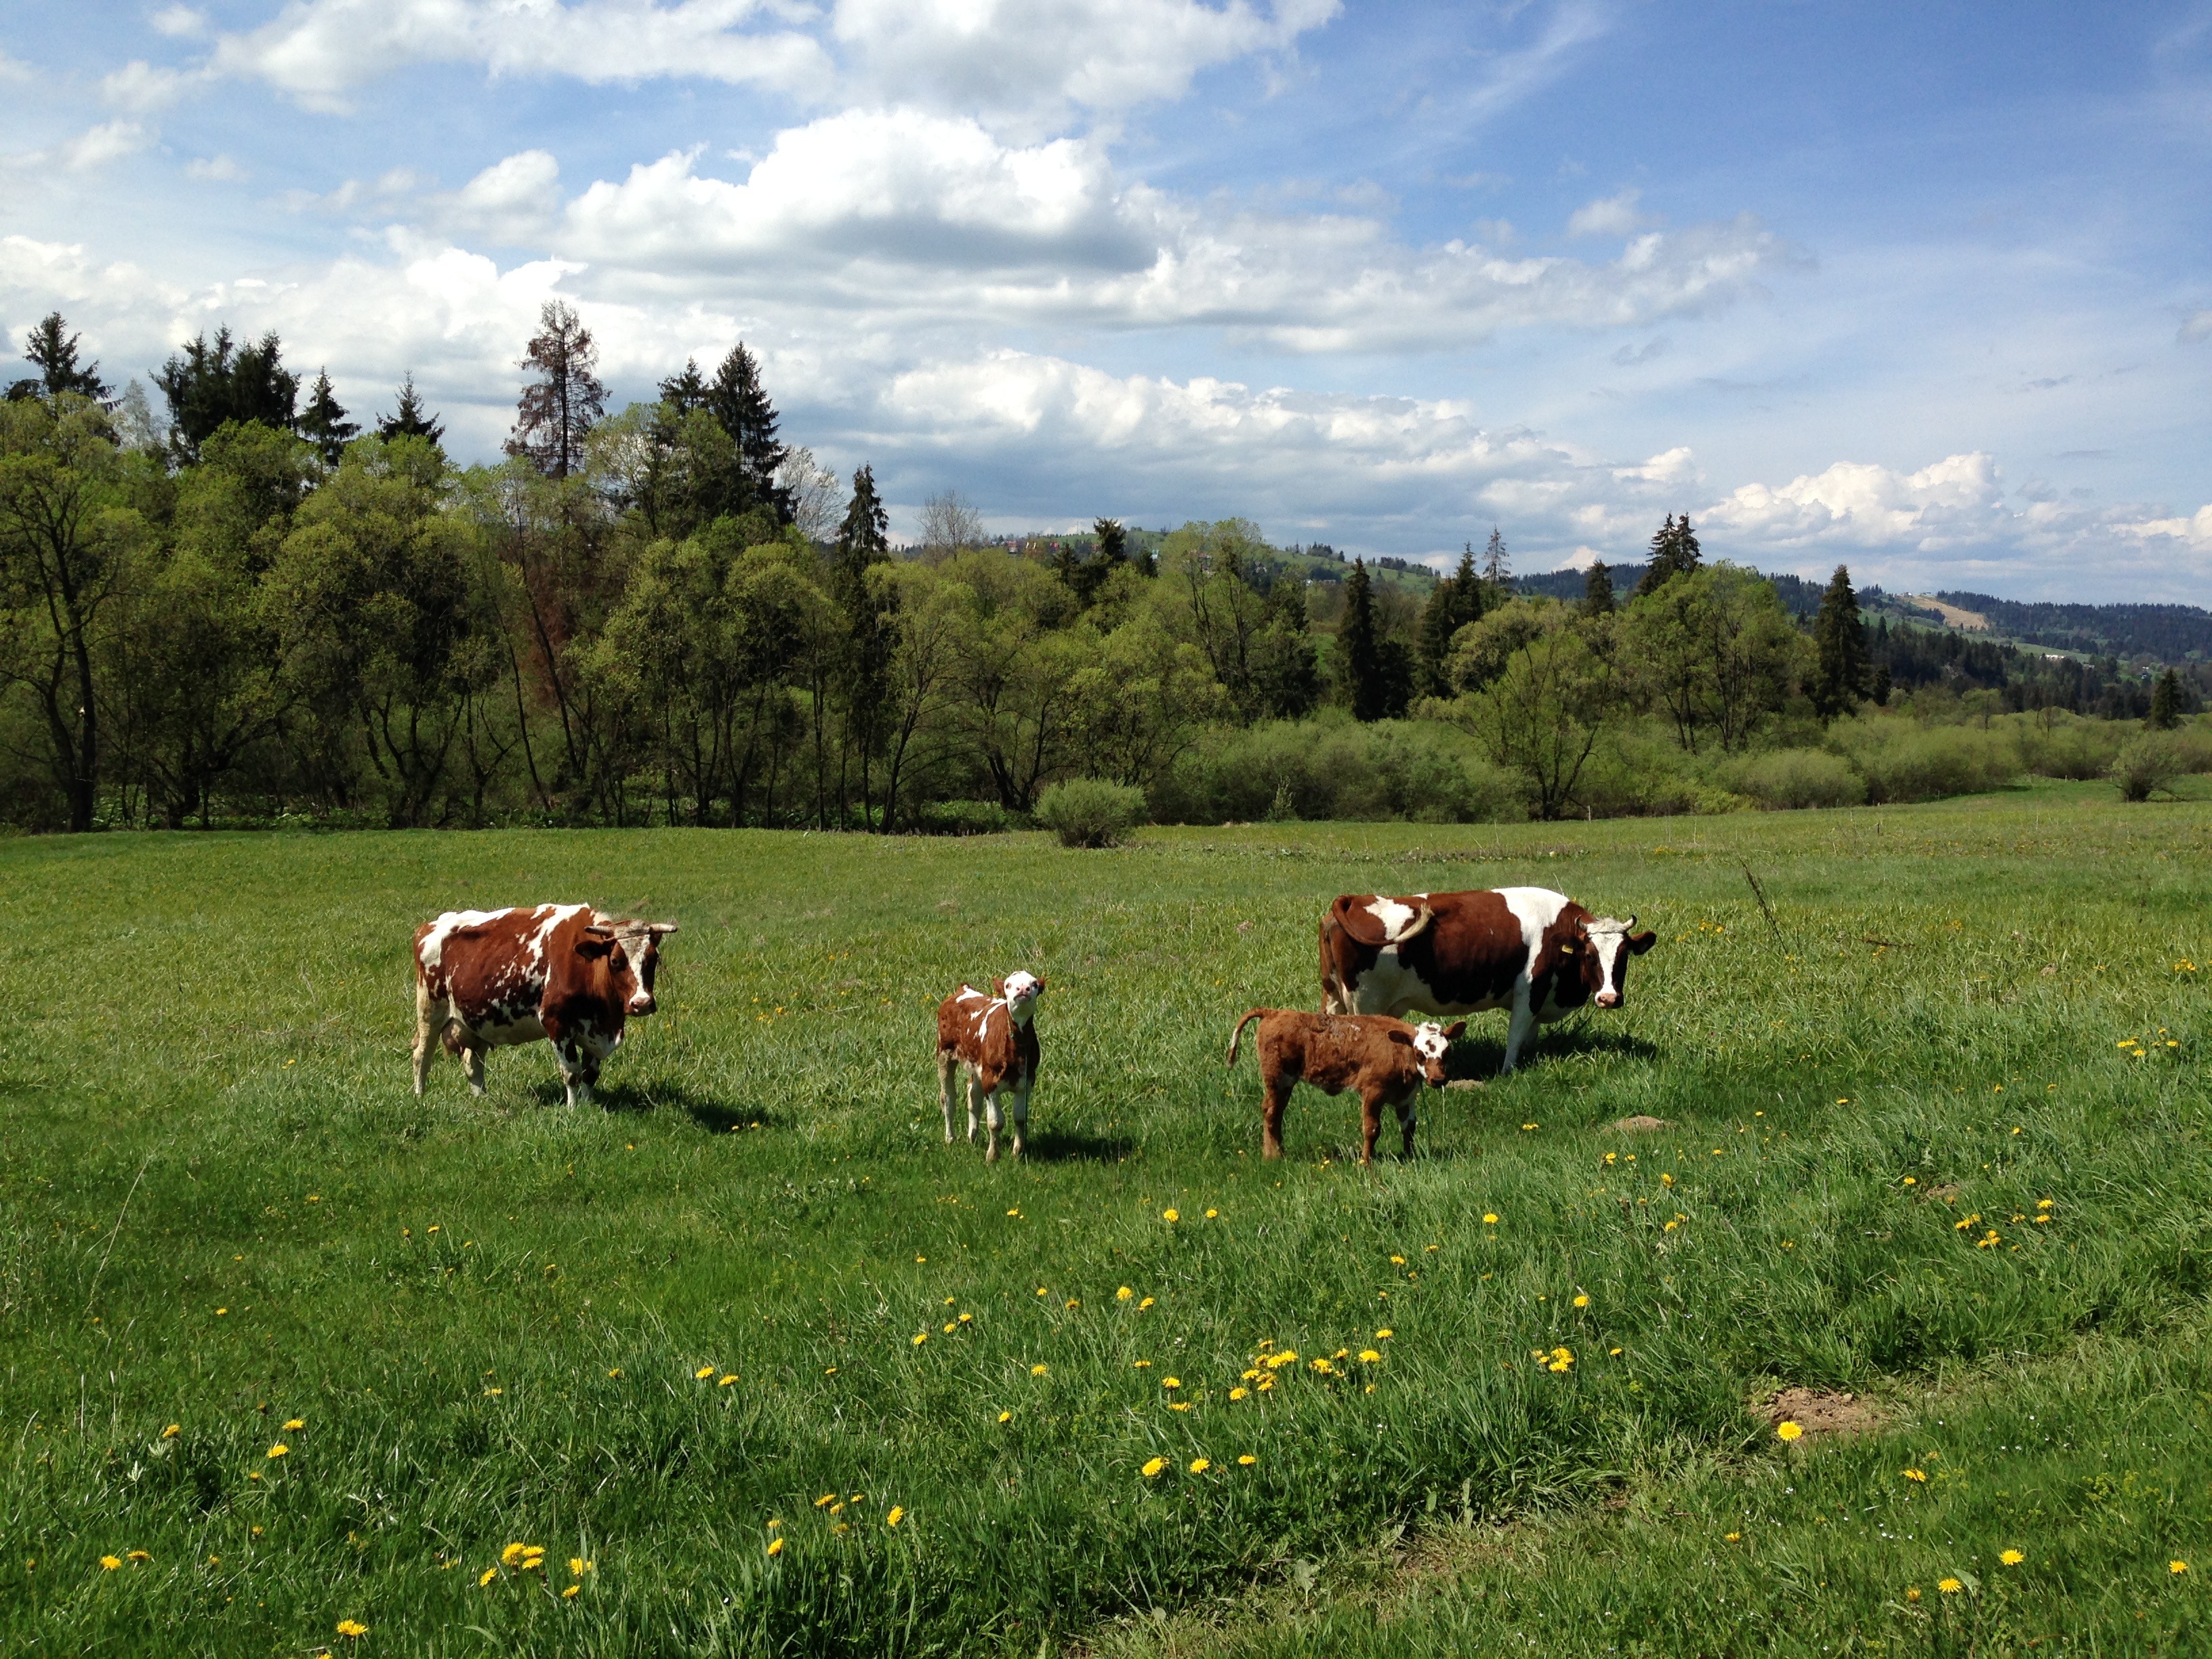
landscape, grass, field, farm, meadow, prairie, flower, animal, village, herd, pasture, grazing, ranch, agriculture, plain, cows, spotted, grassland, habitat, ecosystem, steppe, rural area, pasture land, animal breeding, mountain cows, natural environment, cattle like mammal